Criquebeuf-sur-Seine

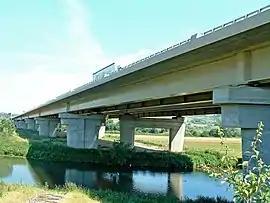
The A13 Criquebeuf road bridge

Criquebeuf-sur-Seine (literally "Criquebeuf on Seine") is a commune in the Eure department in northern France.